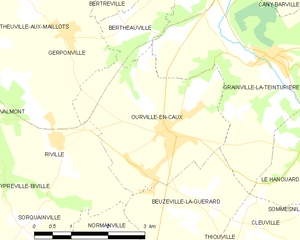
Carte des communes françaises Ourville-en-Caux